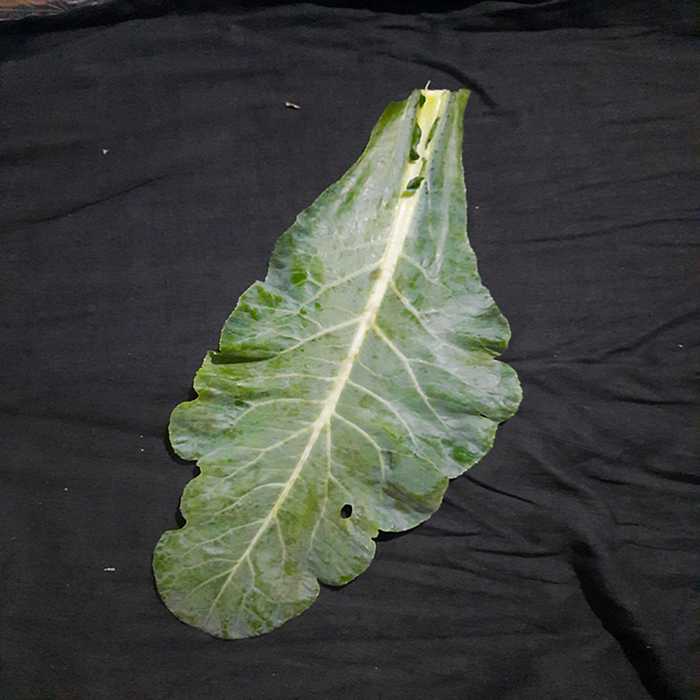
Plant: Cauliflower
Label: Fresh leaf